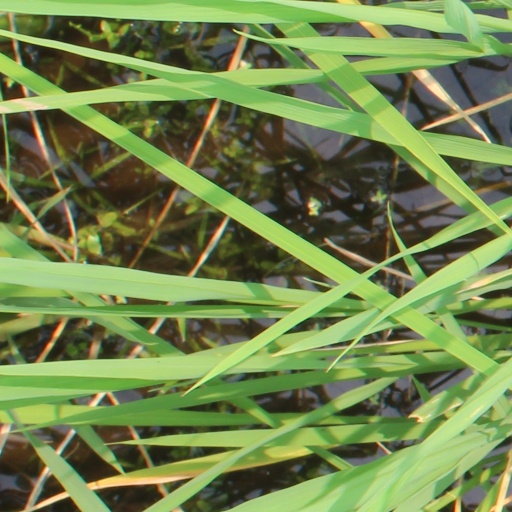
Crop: rice